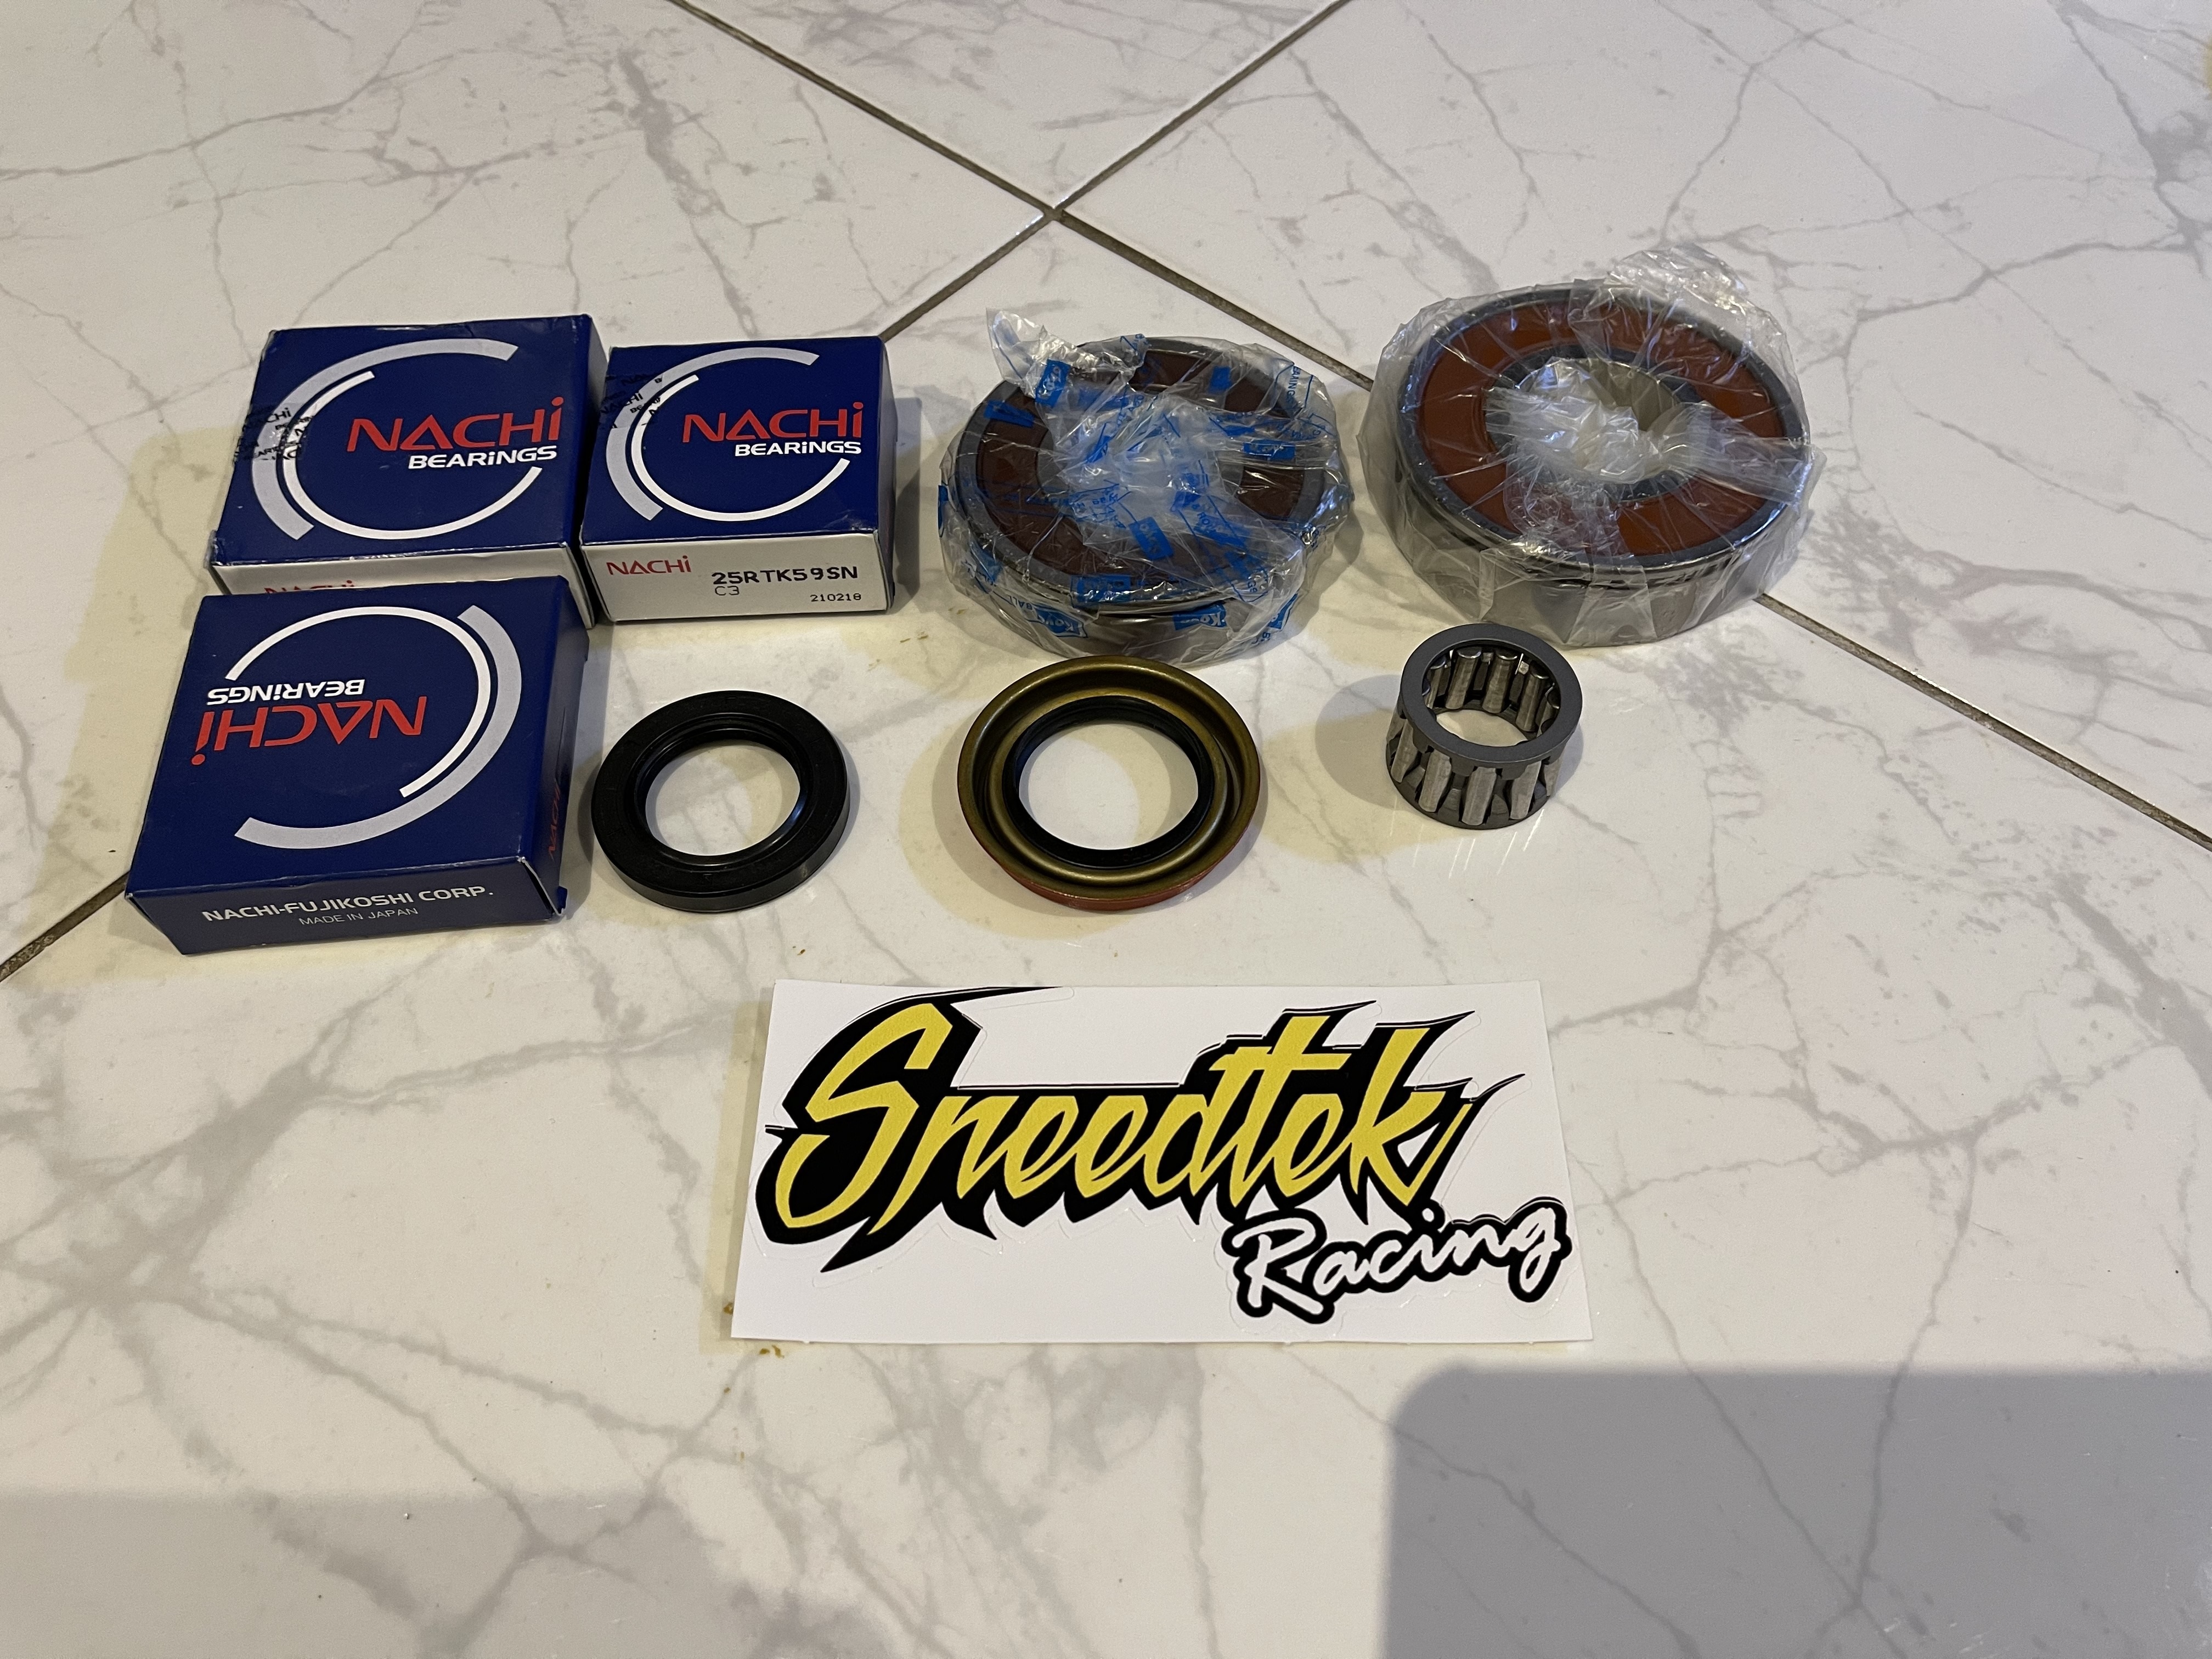
Toyota R Series Transmission Basic Bearing Kit
This kit includes all major Bearings found in the R Series Transmission. We have various kits available. ( If you are not certain, please specify what year your car is, or what transmission you have so we can send you the right parts) Included : 2 x Large Main Shaft Drive Bearings 1 x Medium Main Shaft Drive Bearing 1 x Primary Counter Shaft Bearing 1 x Secondary Counter Shaft Bearing 1 x Main Shaft Needle Bearing 1 x Input Shaft Oil Seal 1 x Output Shaft Oil Seal
Brand: Speedtek Auto Racing
Category: Vehicles & Parts > Vehicle Parts & Accessories > Motor Vehicle Parts > Motor Vehicle Transmission & Drivetrain Parts > Transmissions